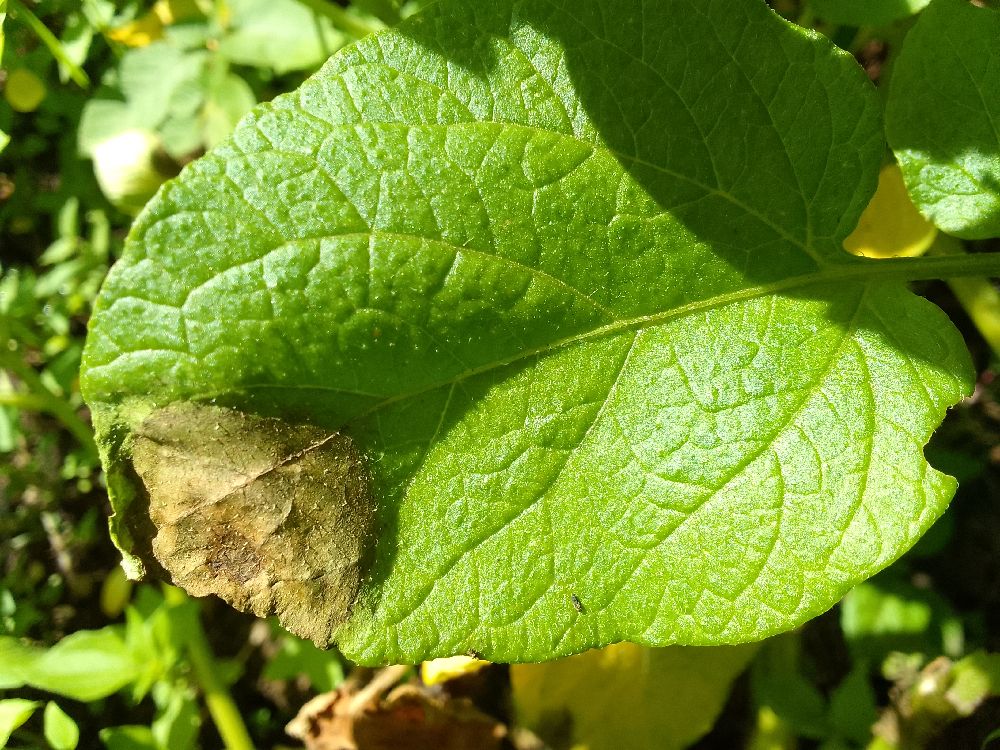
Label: Late blight